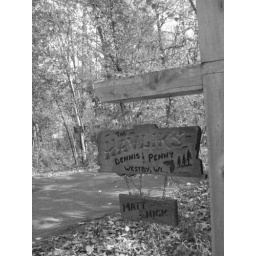
Adding a little touch and welcome, the sign outside our lake house in Chetek, WI. Shot in Fall of 2009.